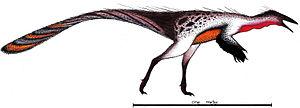
Nqwebasaurus est un genre éteint de dinosaures théropodes, un ornithomimosaurien basal de petite taille. Il a été découvert à proximité de la ville de Kirkwood en Afrique du Sud, dans la formation géologique de Kirkwood datée du Crétacé inférieur, classiquement du Berriasien à Valanginien, mais possiblement de l'Hauterivien, soit une fourchette de temps entre 145 et 130 Ma.
Les Deinocheiridae constituent une famille éteinte de dinosaures théropodes du clade des ornithomimosauriens, les « dinossaures-autruches ». Ils ont vécu en Chine et en Mongolie au cours du Crétacé depuis l'Albien jusqu'à l'extinction massive de la fin du Crétacé intervenue il y a environ 66 Ma.
Shenzhousaurus est un genre éteint de dinosaures théropodes, un ornithomimosaurien basal. Il appartient au biote de Jehol et a été découvert dans Crétacé inférieur au nord-est de la Chine, dans la province du Liaoning.